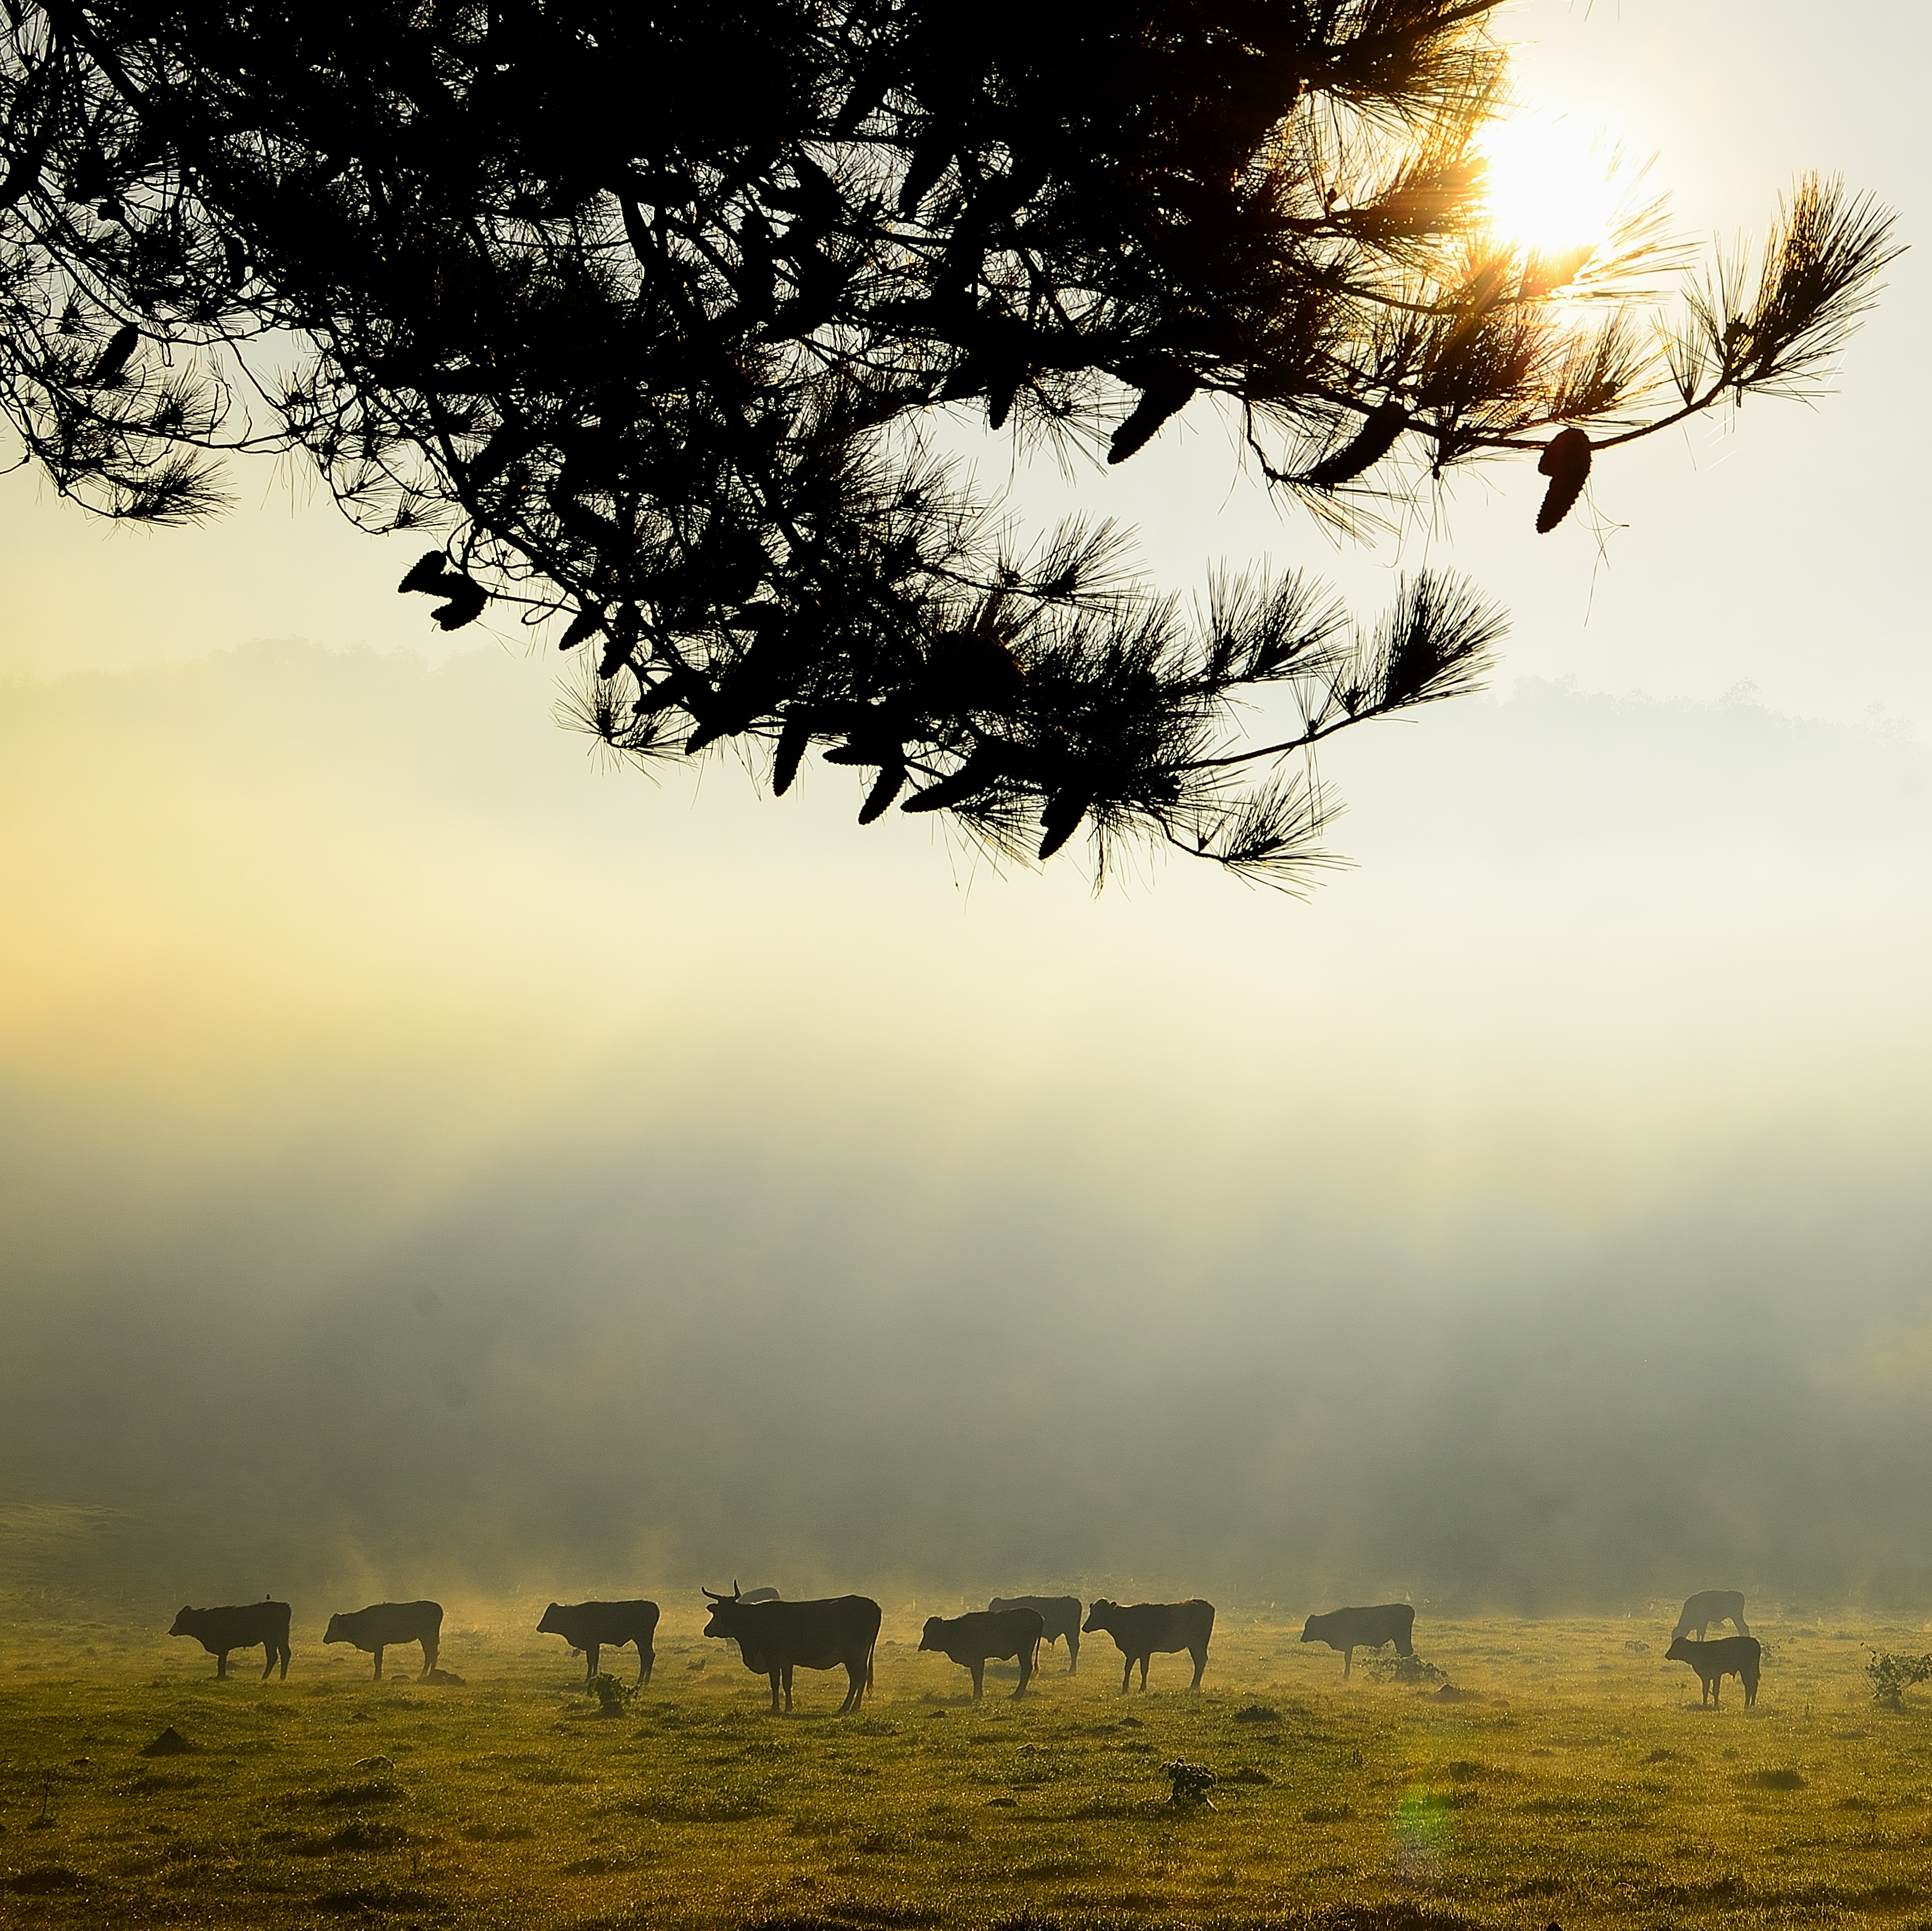
landscape, tree, nature, grass, cloud, plant, sky, sun, fog, sunrise, sunset, mist, field, meadow, sunlight, morning, leaf, flower, dawn, dusk, evening, reflection, cow, autumn, savanna, niebla, verde, vacas, misiones, vallehermoso, rural area, atmospheric phenomenon, woody plant